Korean cuisine

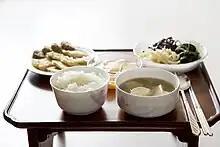
A single-person "bapsang" (meal table). Each person was given a table in a traditional dining setting.

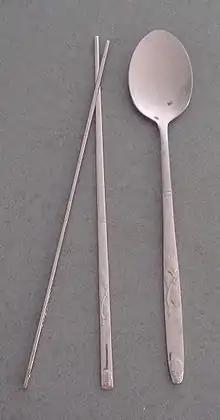
Korean chopsticks and spoon made of stainless steel.

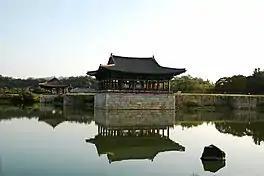
Anapji Lake in Gyeongju, the capital of Silla Kingdom.

Dining etiquette in Korea can be traced back to the Confucian philosophies of the Joseon period. Guidebooks, such as "Sasojeol" (士小節, "Elementary Etiquette for Scholar Families"), written in 1775 by Yi Deokmu, comment on the dining etiquette for the period. Suggestions include items such as "when you see a fat cow, goat, pig, or chicken, do not immediately speak of slaughtering, cooking or eating it", "when you are having a meal with others, do not speak of smelly or dirty things, such as boils or diarrhea," "when eating a meal, neither eat so slowly as to appear to be eating against your will nor so fast as if to be taking someone else's food. Do not throw chopsticks on the table. Spoons should not touch plates, making a clashing sound", among many other recommendations which emphasized proper table etiquette.